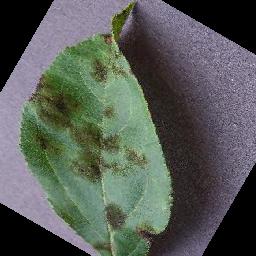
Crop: apple
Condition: scab